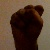
The image shows a hand gesture representing the letter 'S' in Indian Sign Language.